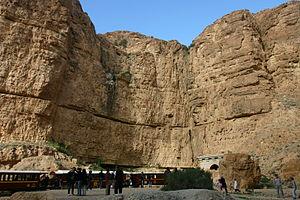
Photographie personnelle prise en décembre 2004 lors d'une halte du train touristique ""Lézard rouge"" entre Metlaoui et Redeyef. On peut observer les parois de ce prodigieux canyon en arrière-plan."
Le Lézard rouge est le nom donné à un train touristique de Tunisie parcourant les gorges de Selja, un canyon aux parois abruptes au centre duquel coule l'oued Selja. Le départ se fait à la gare de Métlaoui dans le centre-ouest du pays, le train parcourant ensuite 43 kilomètres sur une portion empruntée par les trains miniers évacuant les phosphates.